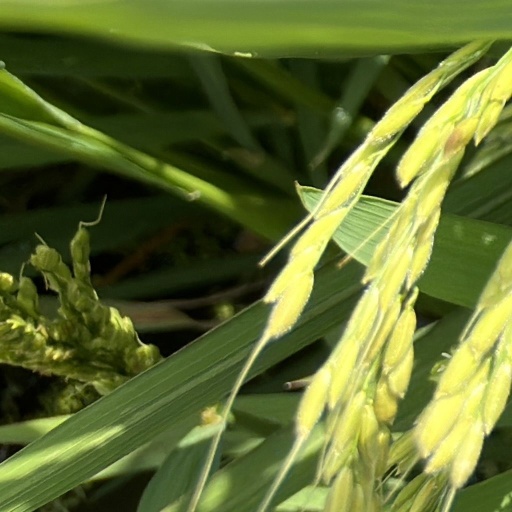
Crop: rice